Digital Equipment Corporation

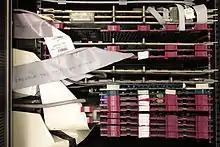
PDP-11/34 top view, showing the slots with the CPU, and other options

A major advance in the PDP-11 design was DEC's Unibus, which supported all peripherals through memory mapping. This allowed a new device to be added easily, generally only requiring plugging a hardware interface board into the backplane and possibly adding a jumper to the wire wrapped backplane, and then installing software that read and wrote to the mapped memory to control it. The relative ease of interfacing spawned a huge market of third party add-ons for the PDP-11, which made the machine even more useful.